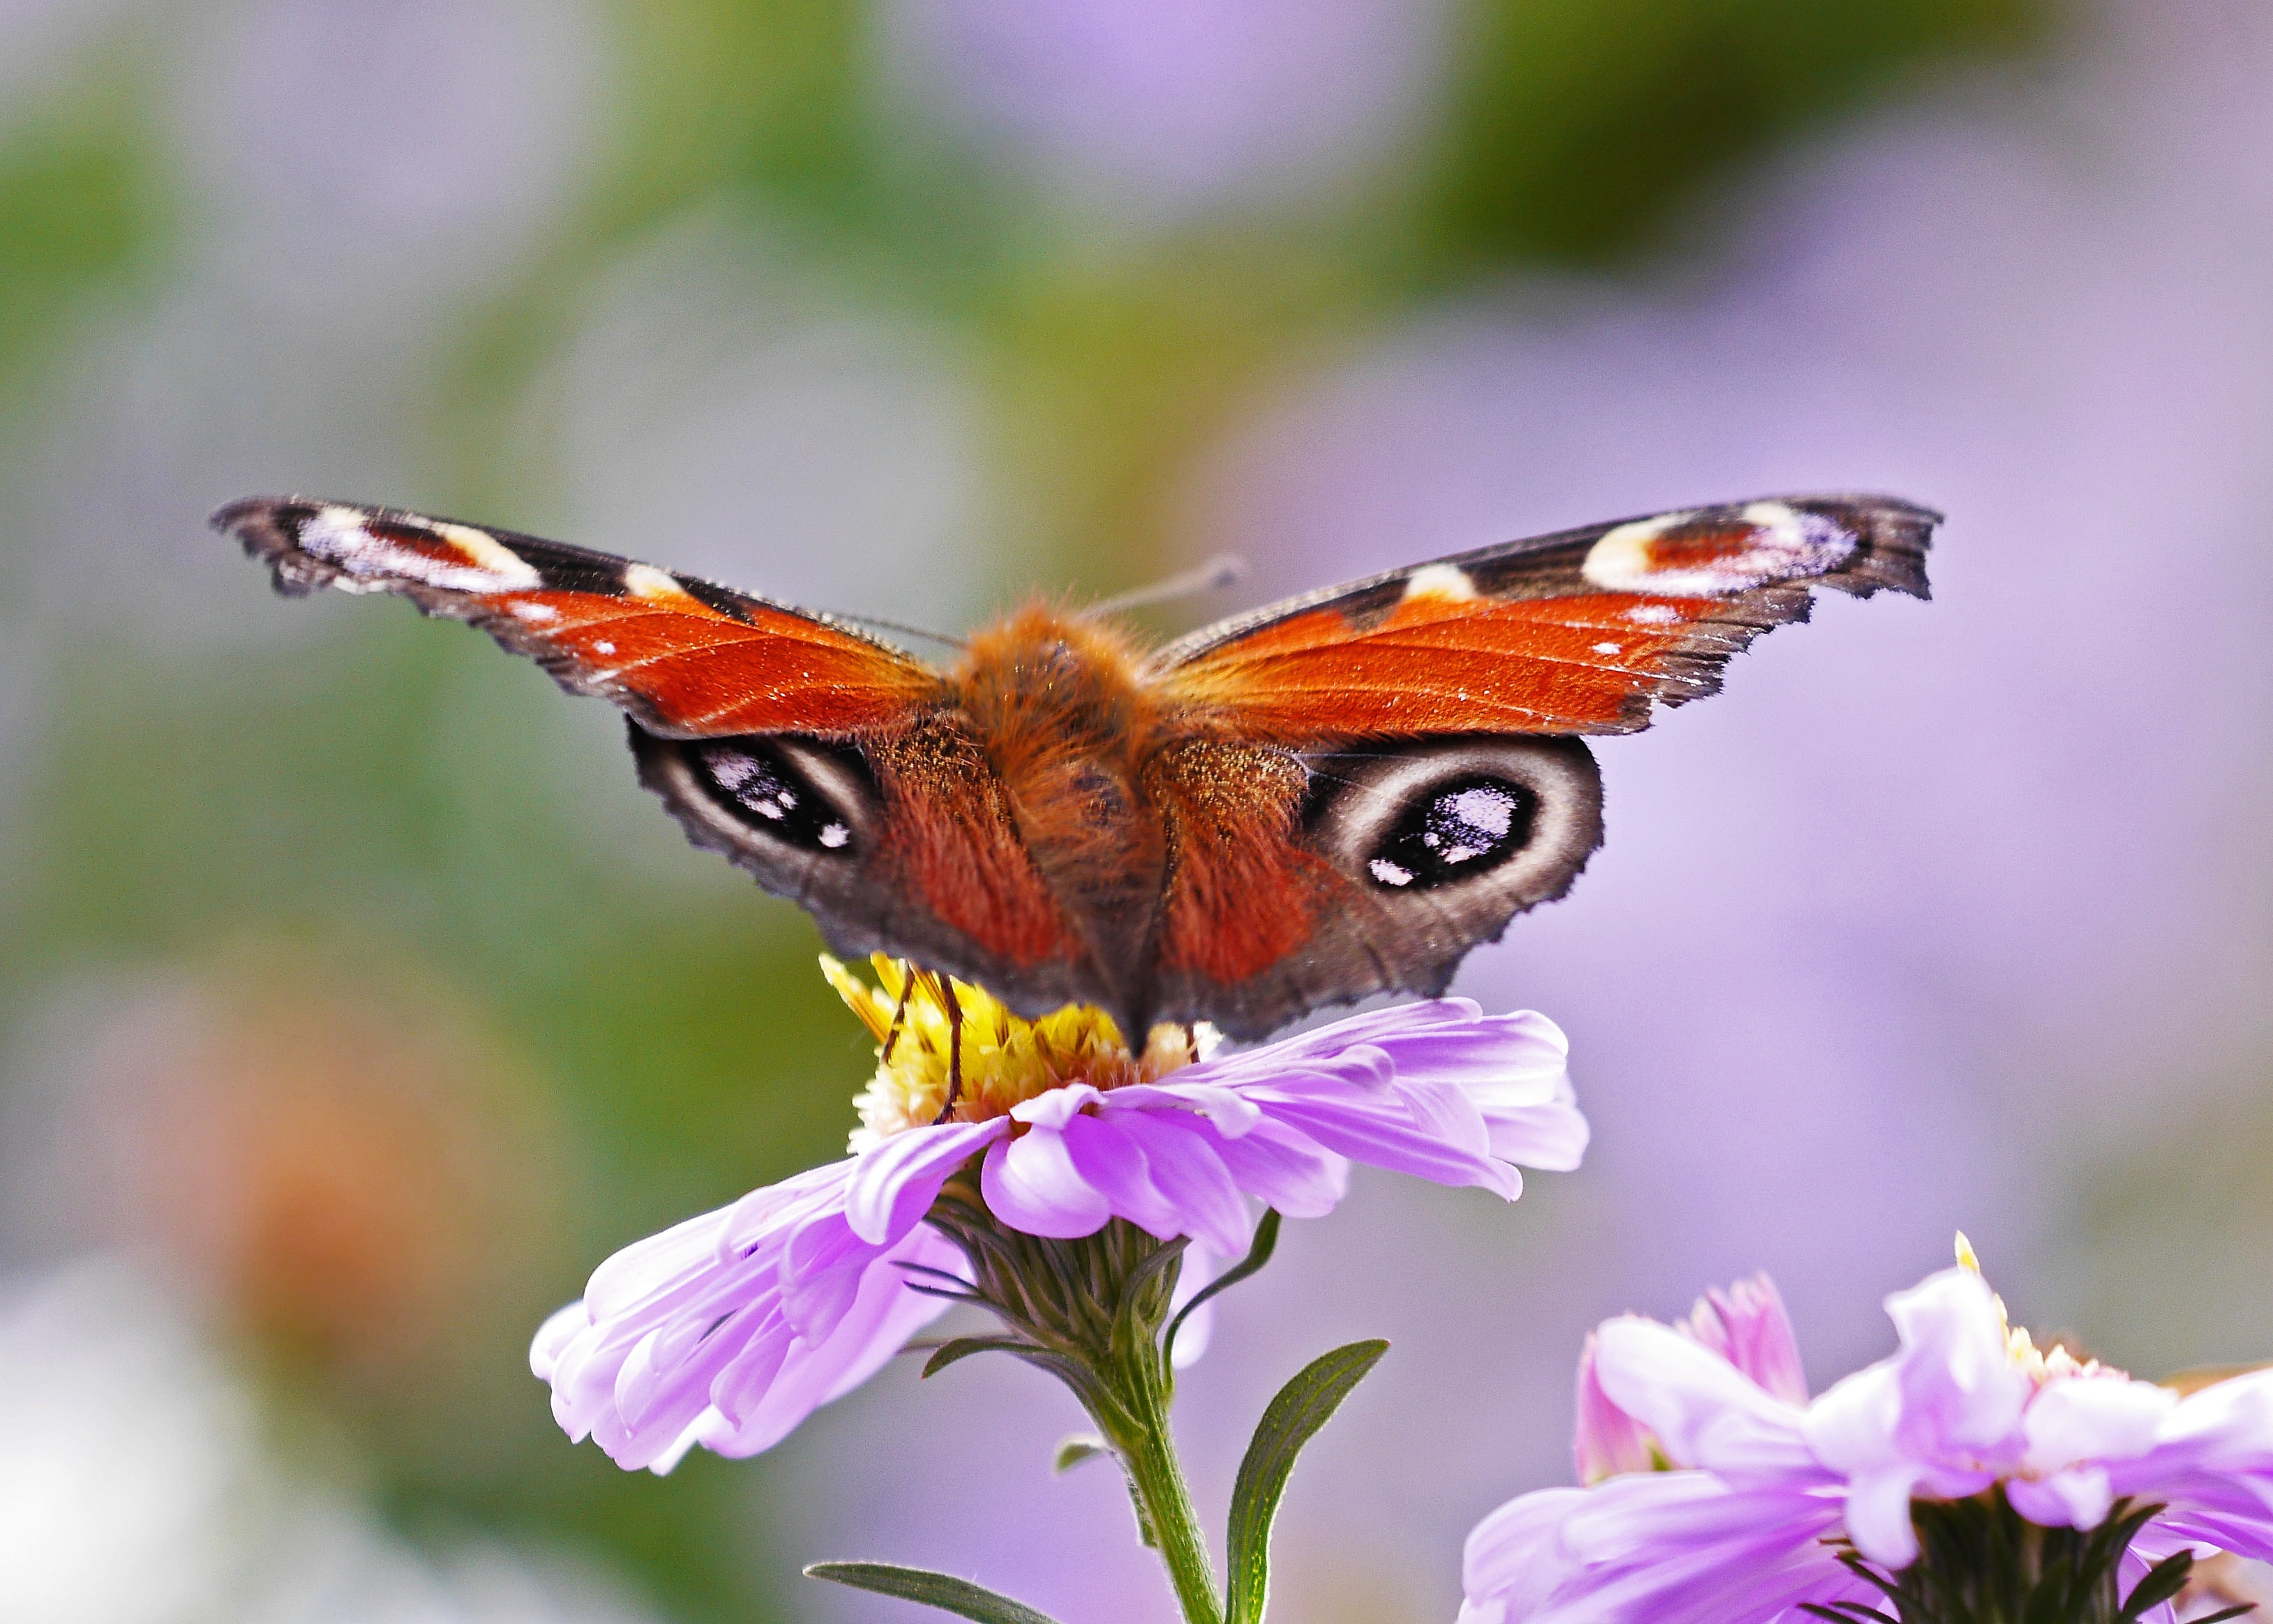
photography, flower, insect, butterfly, close, fauna, invertebrate, close up, departure, aster, autumn flower, nectar, autumn flowers, macro photography, arthropod, peacock butterfly, ready to start, pollinator, moths and butterflies, lycaenid